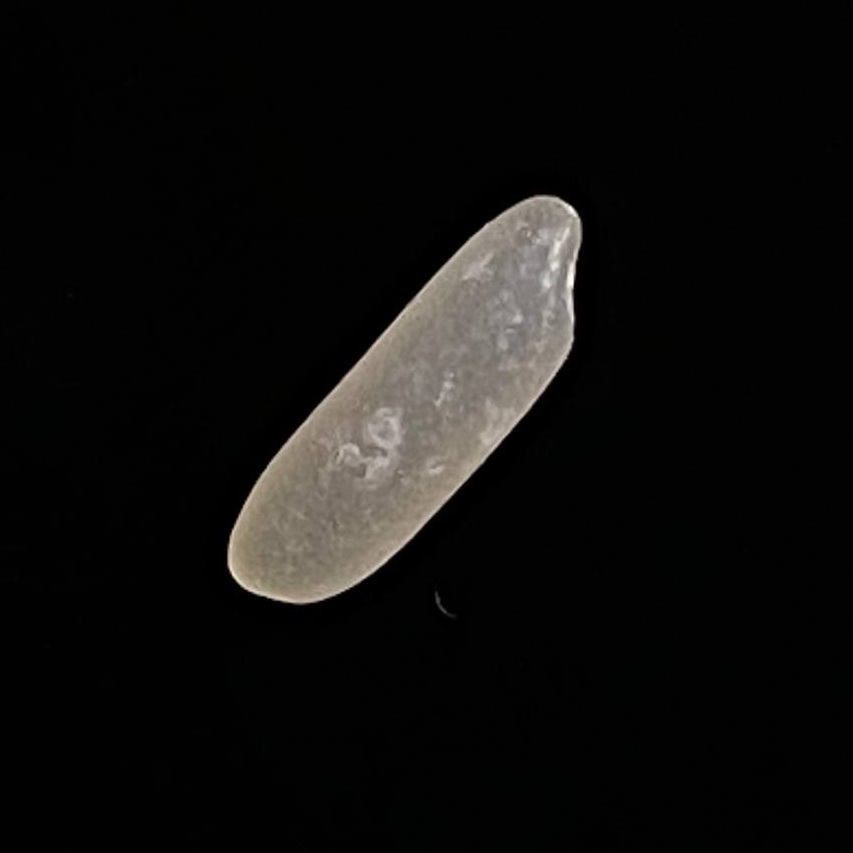
Rice variety: BR28